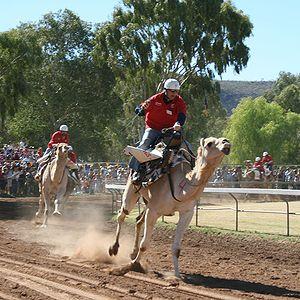
La course de dromadaires est un sport populaire en Inde, Arabie saoudite, Bahreïn, Jordanie, Qatar, Émirats arabes unis, Pakistan, Oman, Australie, et Mongolie. Les courses de dromadaires professionnelles, tout comme les courses de chevaux, donnent lieu à des paris et sont une attraction touristique.